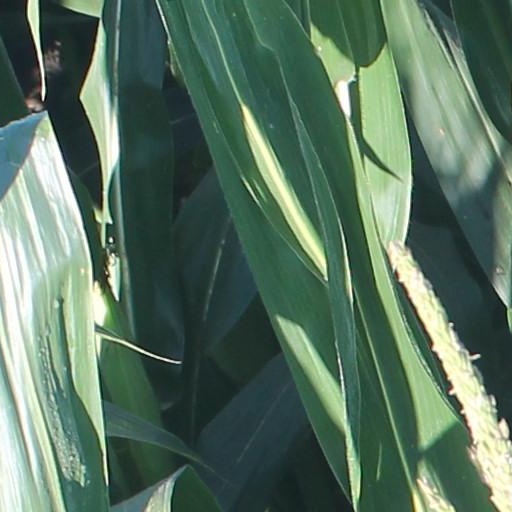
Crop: maize; corn